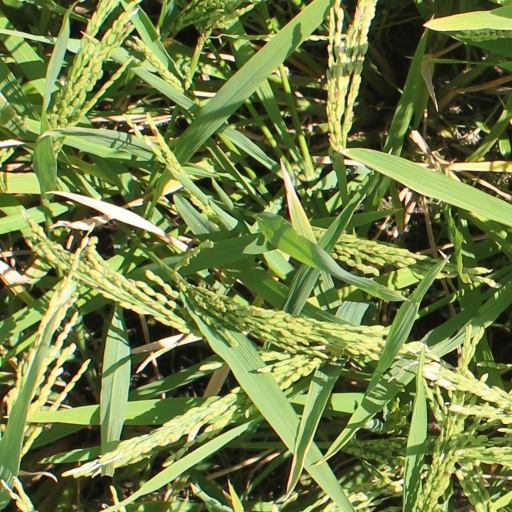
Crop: rice